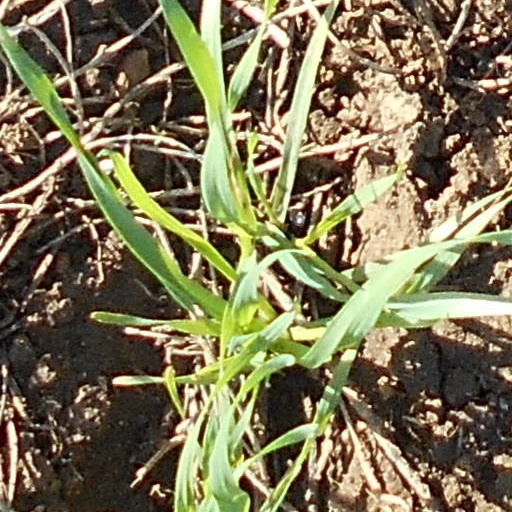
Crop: wheat